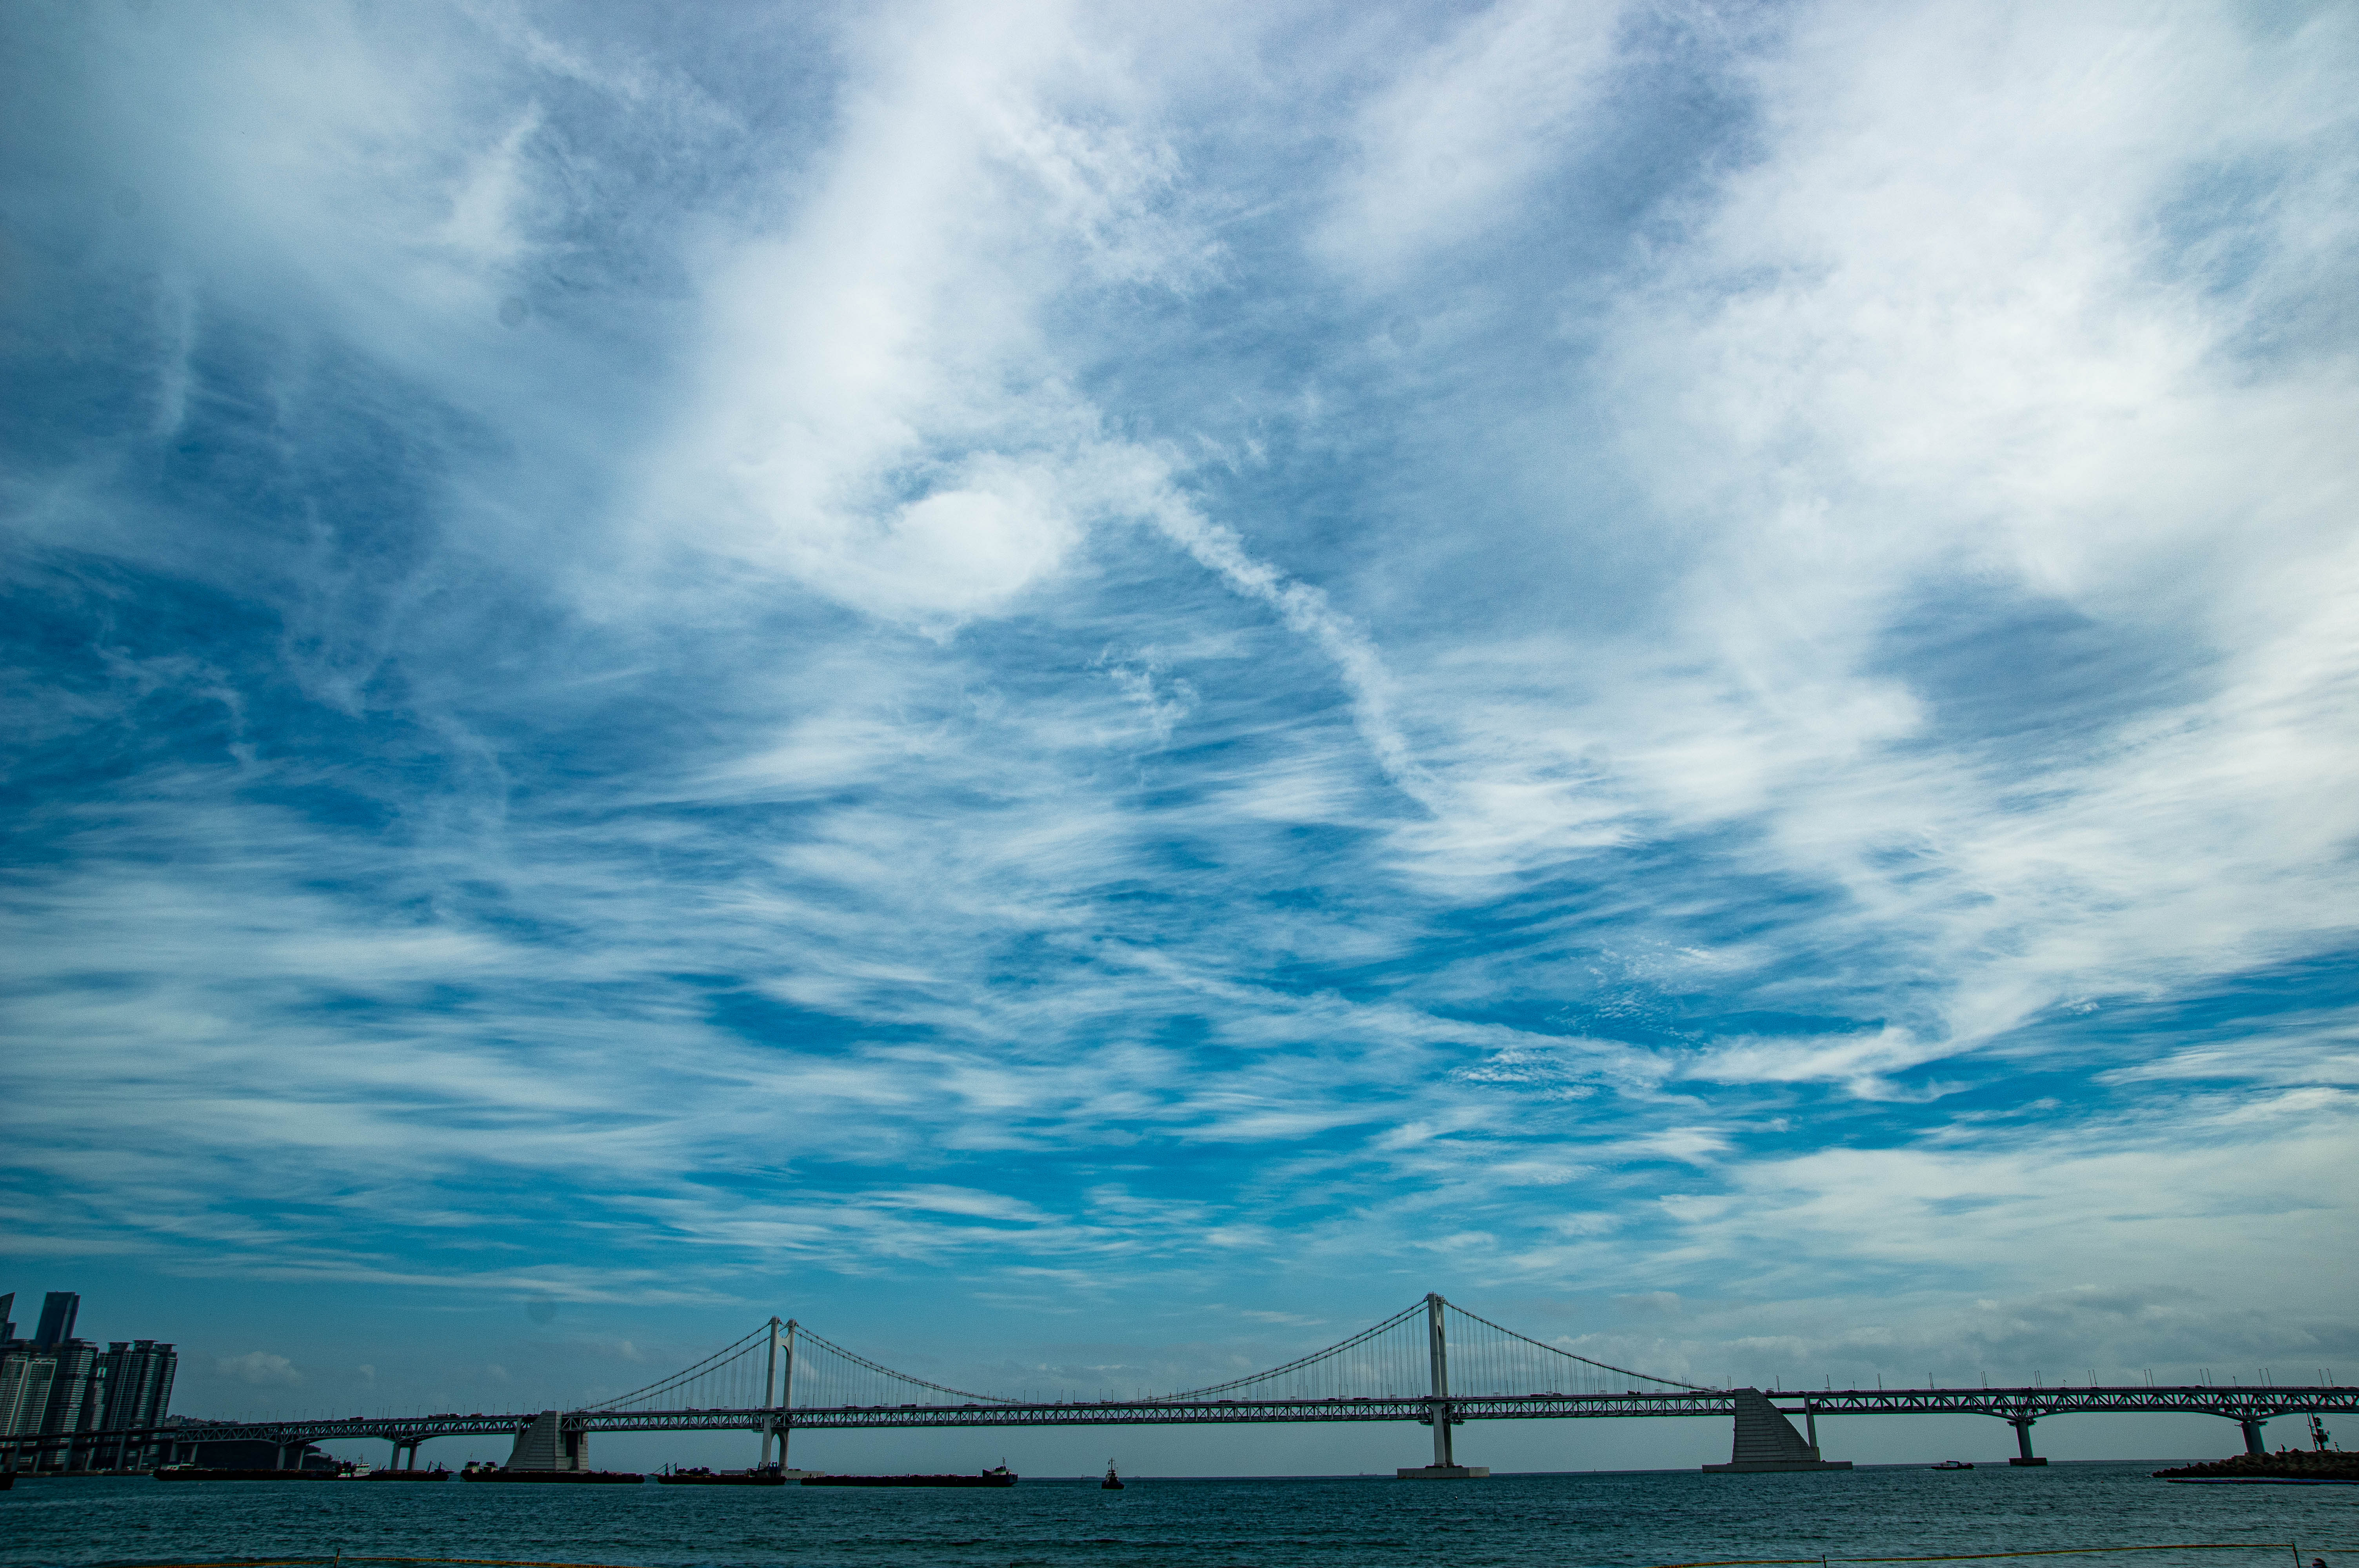
bridge, sky, cloud, blue, water, daytime, horizon, sea, ocean, water resources, morning, suspension bridge, evening, calm, atmosphere, river, fixed link, mountain, meteorological phenomenon, sound, sunlight, cumulus, city, bay, coast, nonbuilding structure, vacation, tourism, dusk